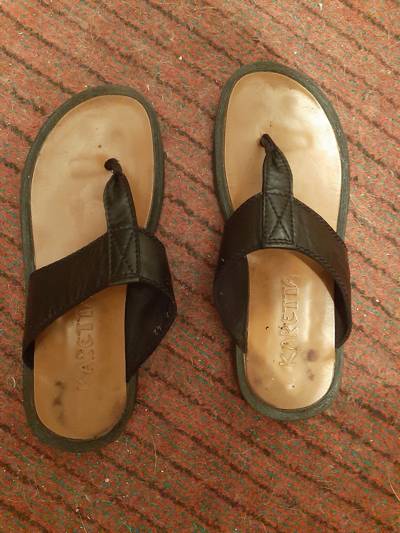
Waste category: shoes